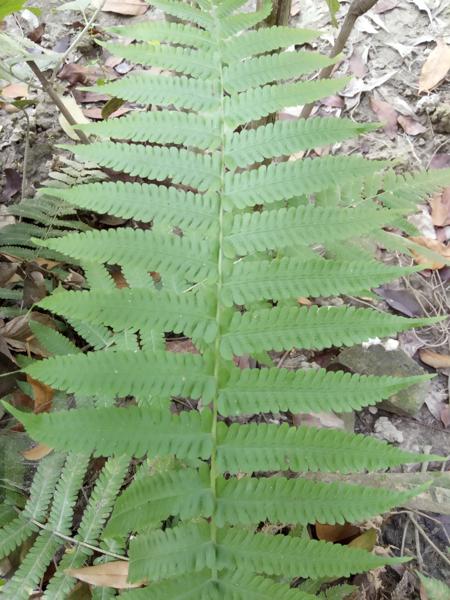
Weed species: Pteris vittata